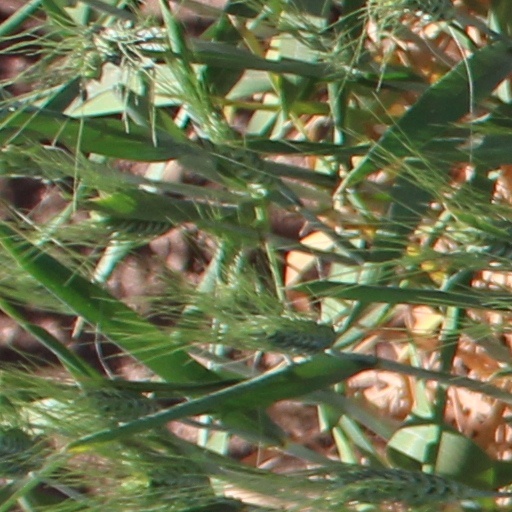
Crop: wheat